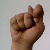
The image shows a hand gesture representing the letter 'T' in Indian Sign Language.